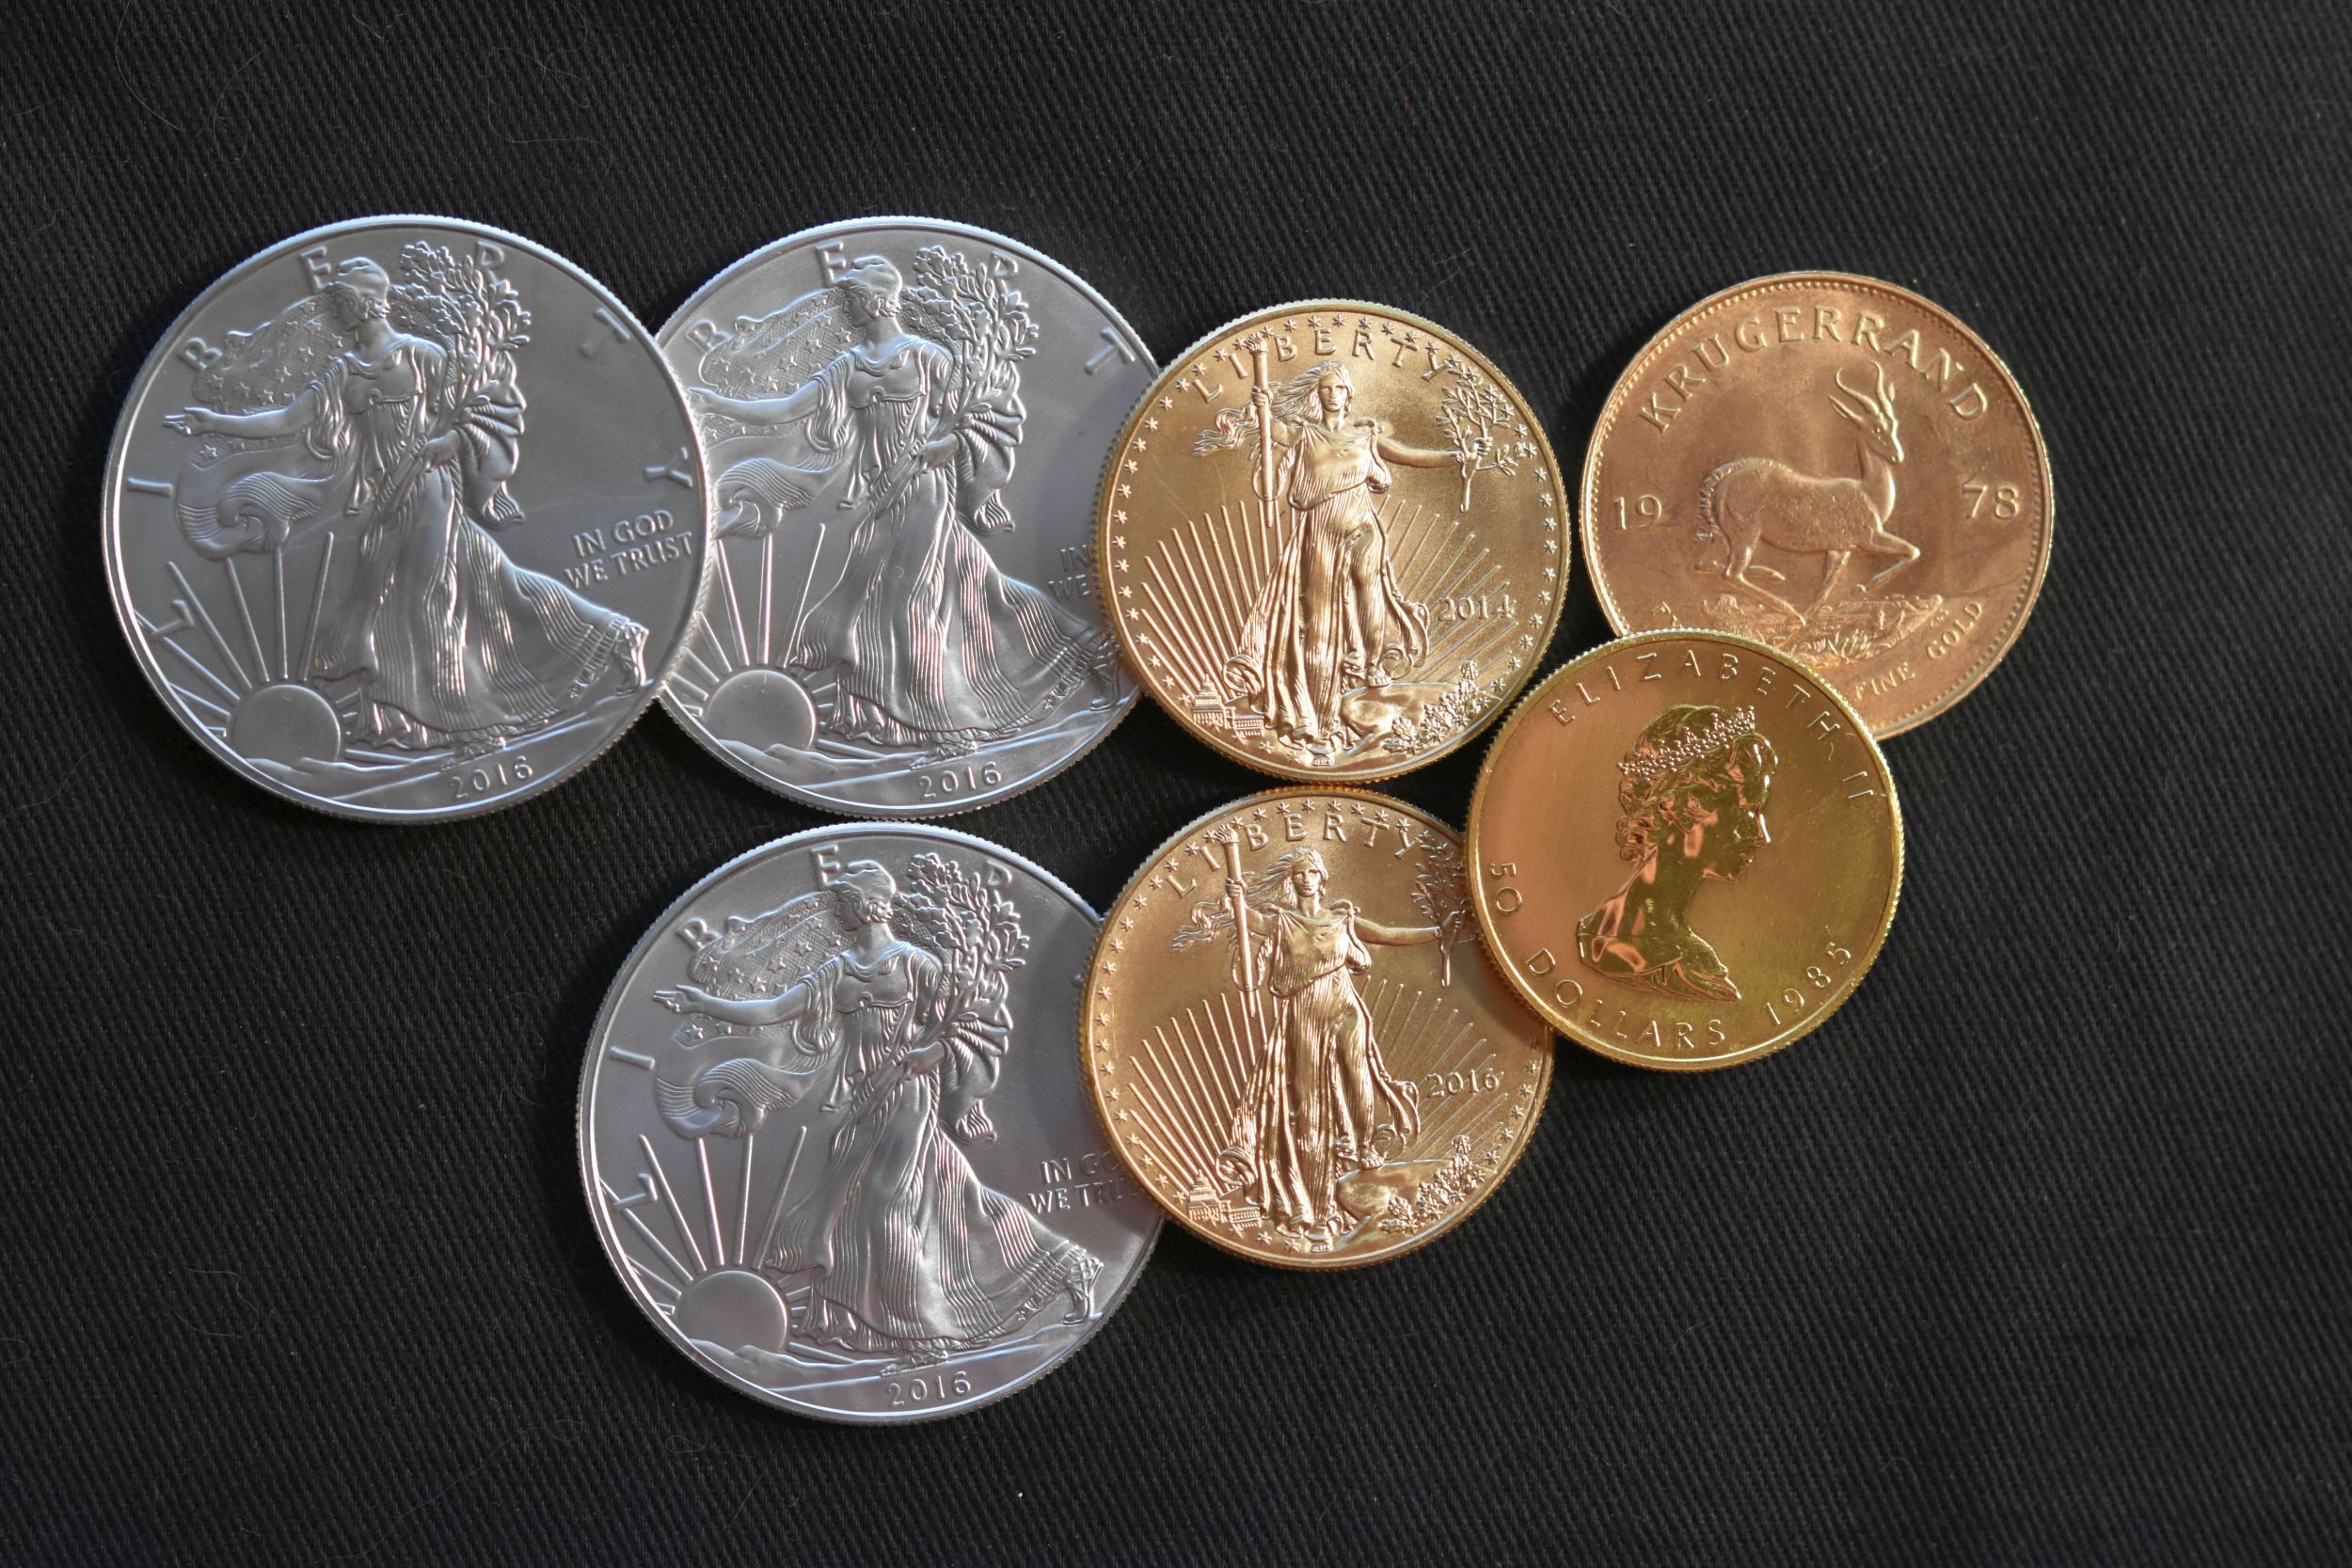
metal, money, business, cash, gold, silver, copper, currency, coin, dollar, coins, wealth, investment